Castlereagh–Canning duel

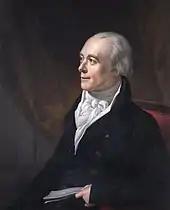
Spencer Perceval (1812)

In 1807 the real issue of importance was the war against Napoleonic France. As in the preceding governments, Portland's Cabinet was right from the start torn between different choices of strategy. Numerous disagreements arose within the Cabinet, which increasingly impeded the government's ability to function. In contrast, George Canning had increasingly established himself as the driving force of the government. To secure the maritime superiority of the Royal Navy, Canning successfully proposed neutralising the fleet of neutral Denmark either through diplomatic overtures or, if necessary, by force, to remove it from Napoleon's grasp. At the same time, he persuaded the Portuguese royal family to flee to Brazil to protect the Portuguese fleet from Napoleon's grasp.